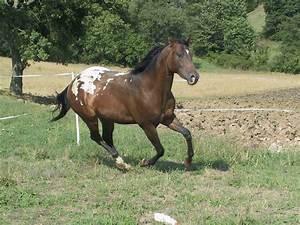
horse